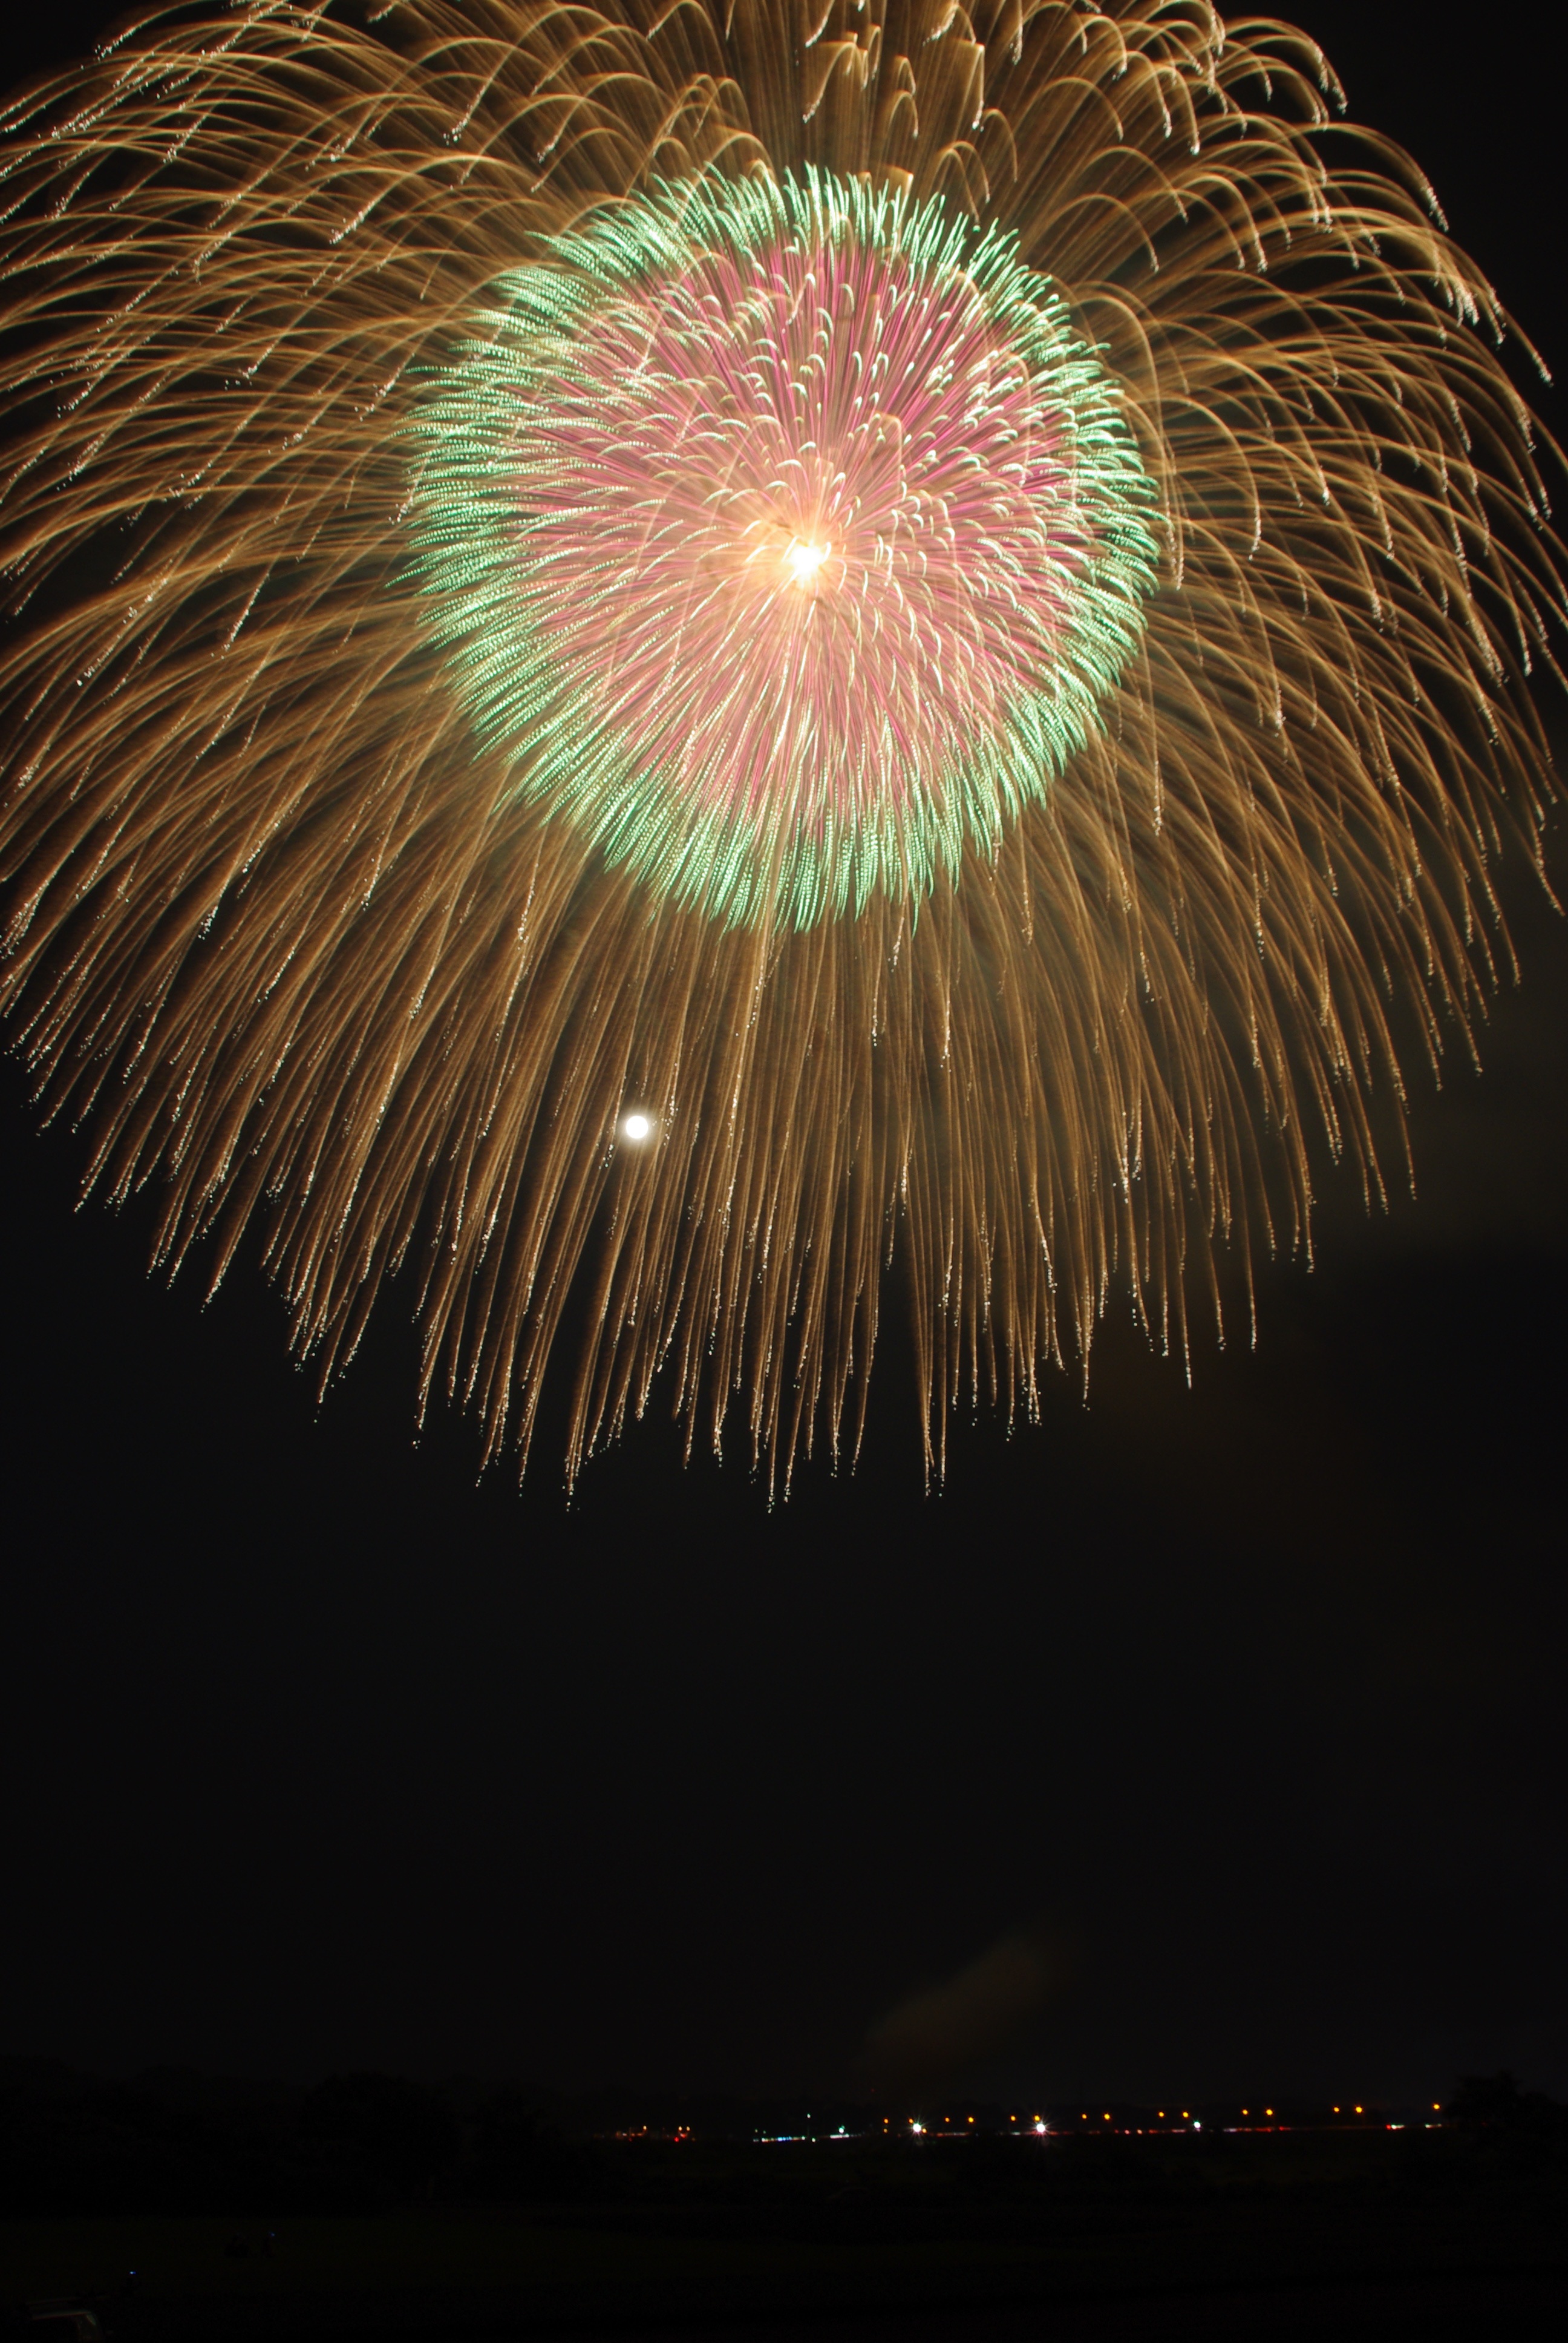
glowing, sky, night, recreation, celebration, spectacle, colorful, lights, fireworks, bright, event, patterns, outdoor recreation